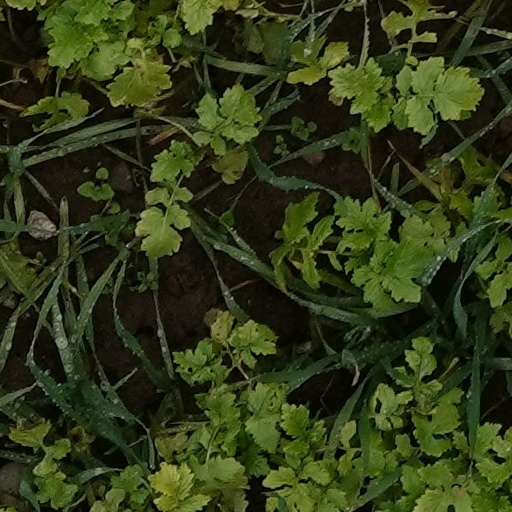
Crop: wheat